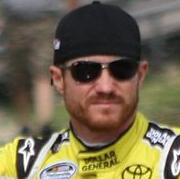
Age: 29